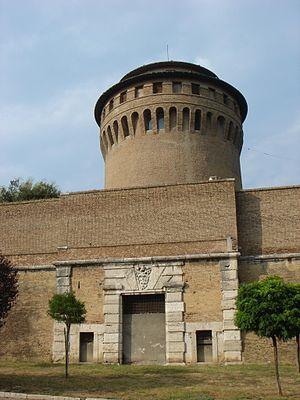
George Pell, né le 8 juin 1941 à Ballarat dans l'État du Victoria, est un prélat catholique australien. Né dans une famille chrétienne, il se sent pendant sa jeunesse appelé à la prêtrise, mais il ne prend sa décision qu'en 1959. Entré au séminaire en 1960, il est ordonné prêtre en 1966, puis continue ses études jusqu’au doctorat en philosophie. Envoyé servir dans des paroisses, il n'y reste que peu de temps, son évêque l'appelant rapidement pour remplir des charges importantes au sein du diocèse, comme vicaire épiscopal puis directeur de séminaire.
La Porta Pertusa est une des portes ouvertes dans le Mur léonin à Rome.